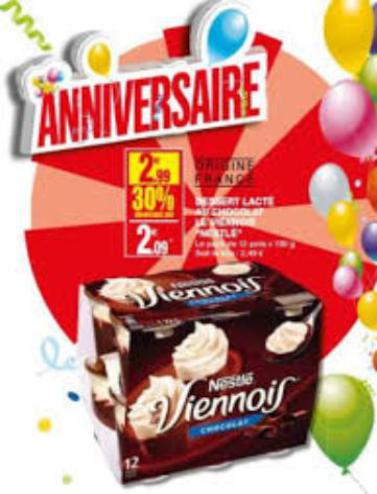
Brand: le viennois
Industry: Food